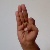
The image shows a hand gesture representing the letter 'F' in Indian Sign Language.